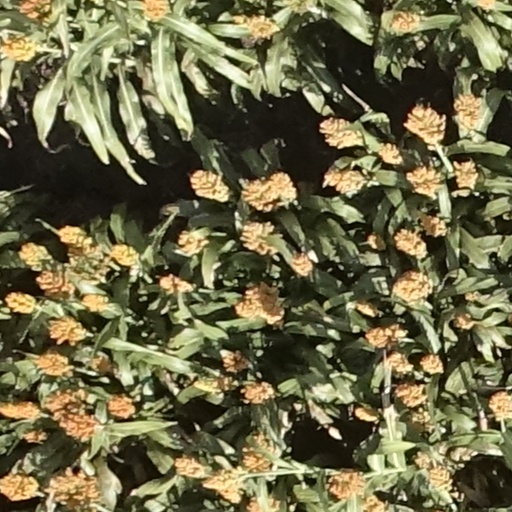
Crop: sorghum